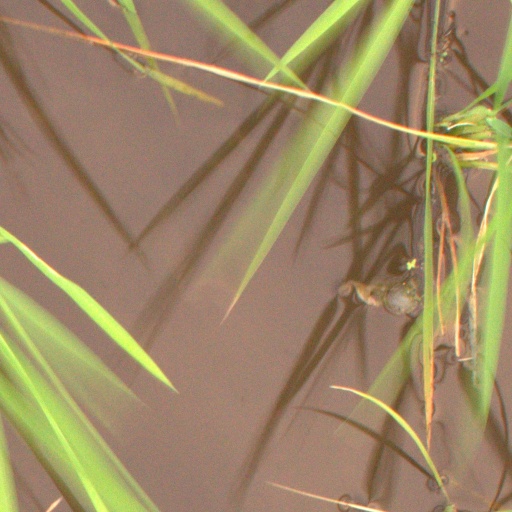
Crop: rice